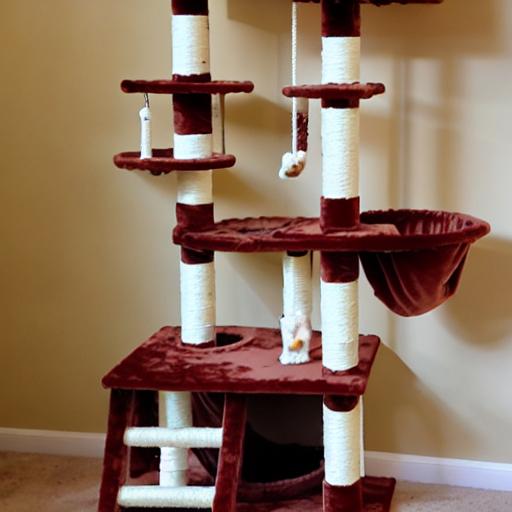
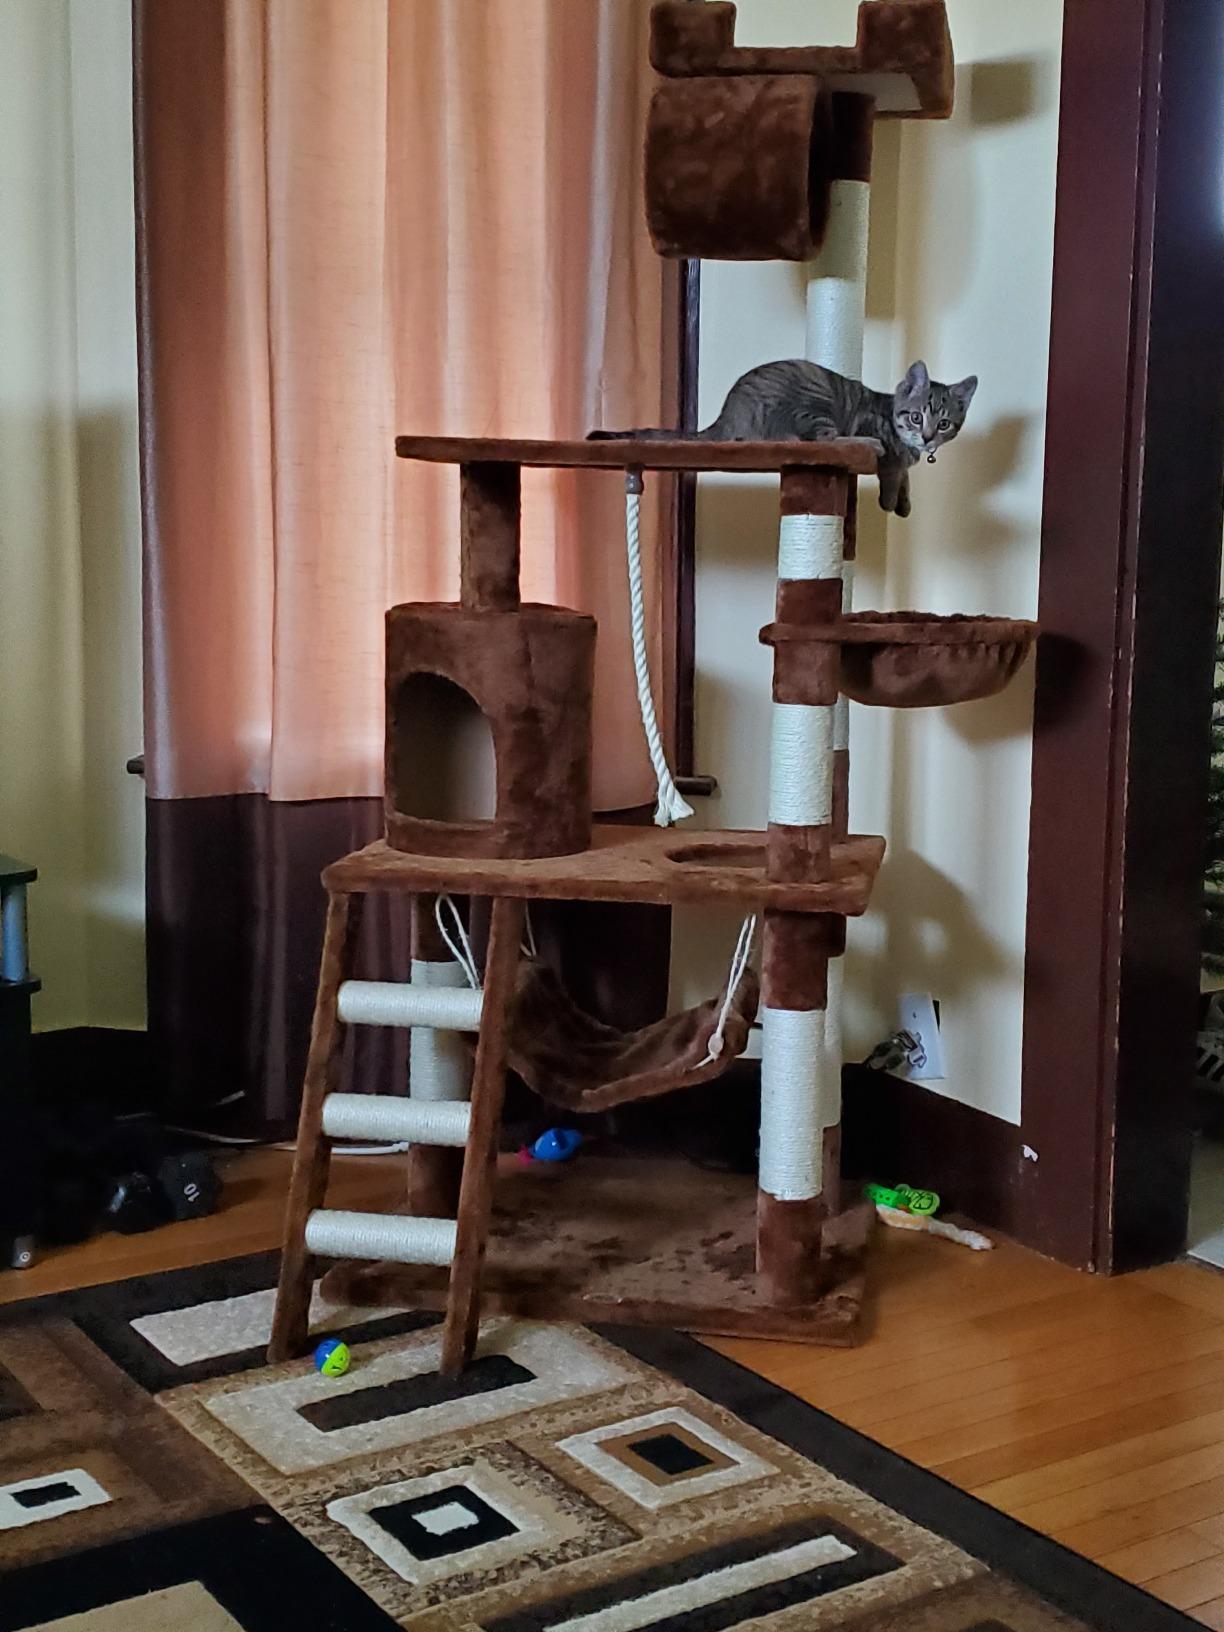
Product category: items_cat tree
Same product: no